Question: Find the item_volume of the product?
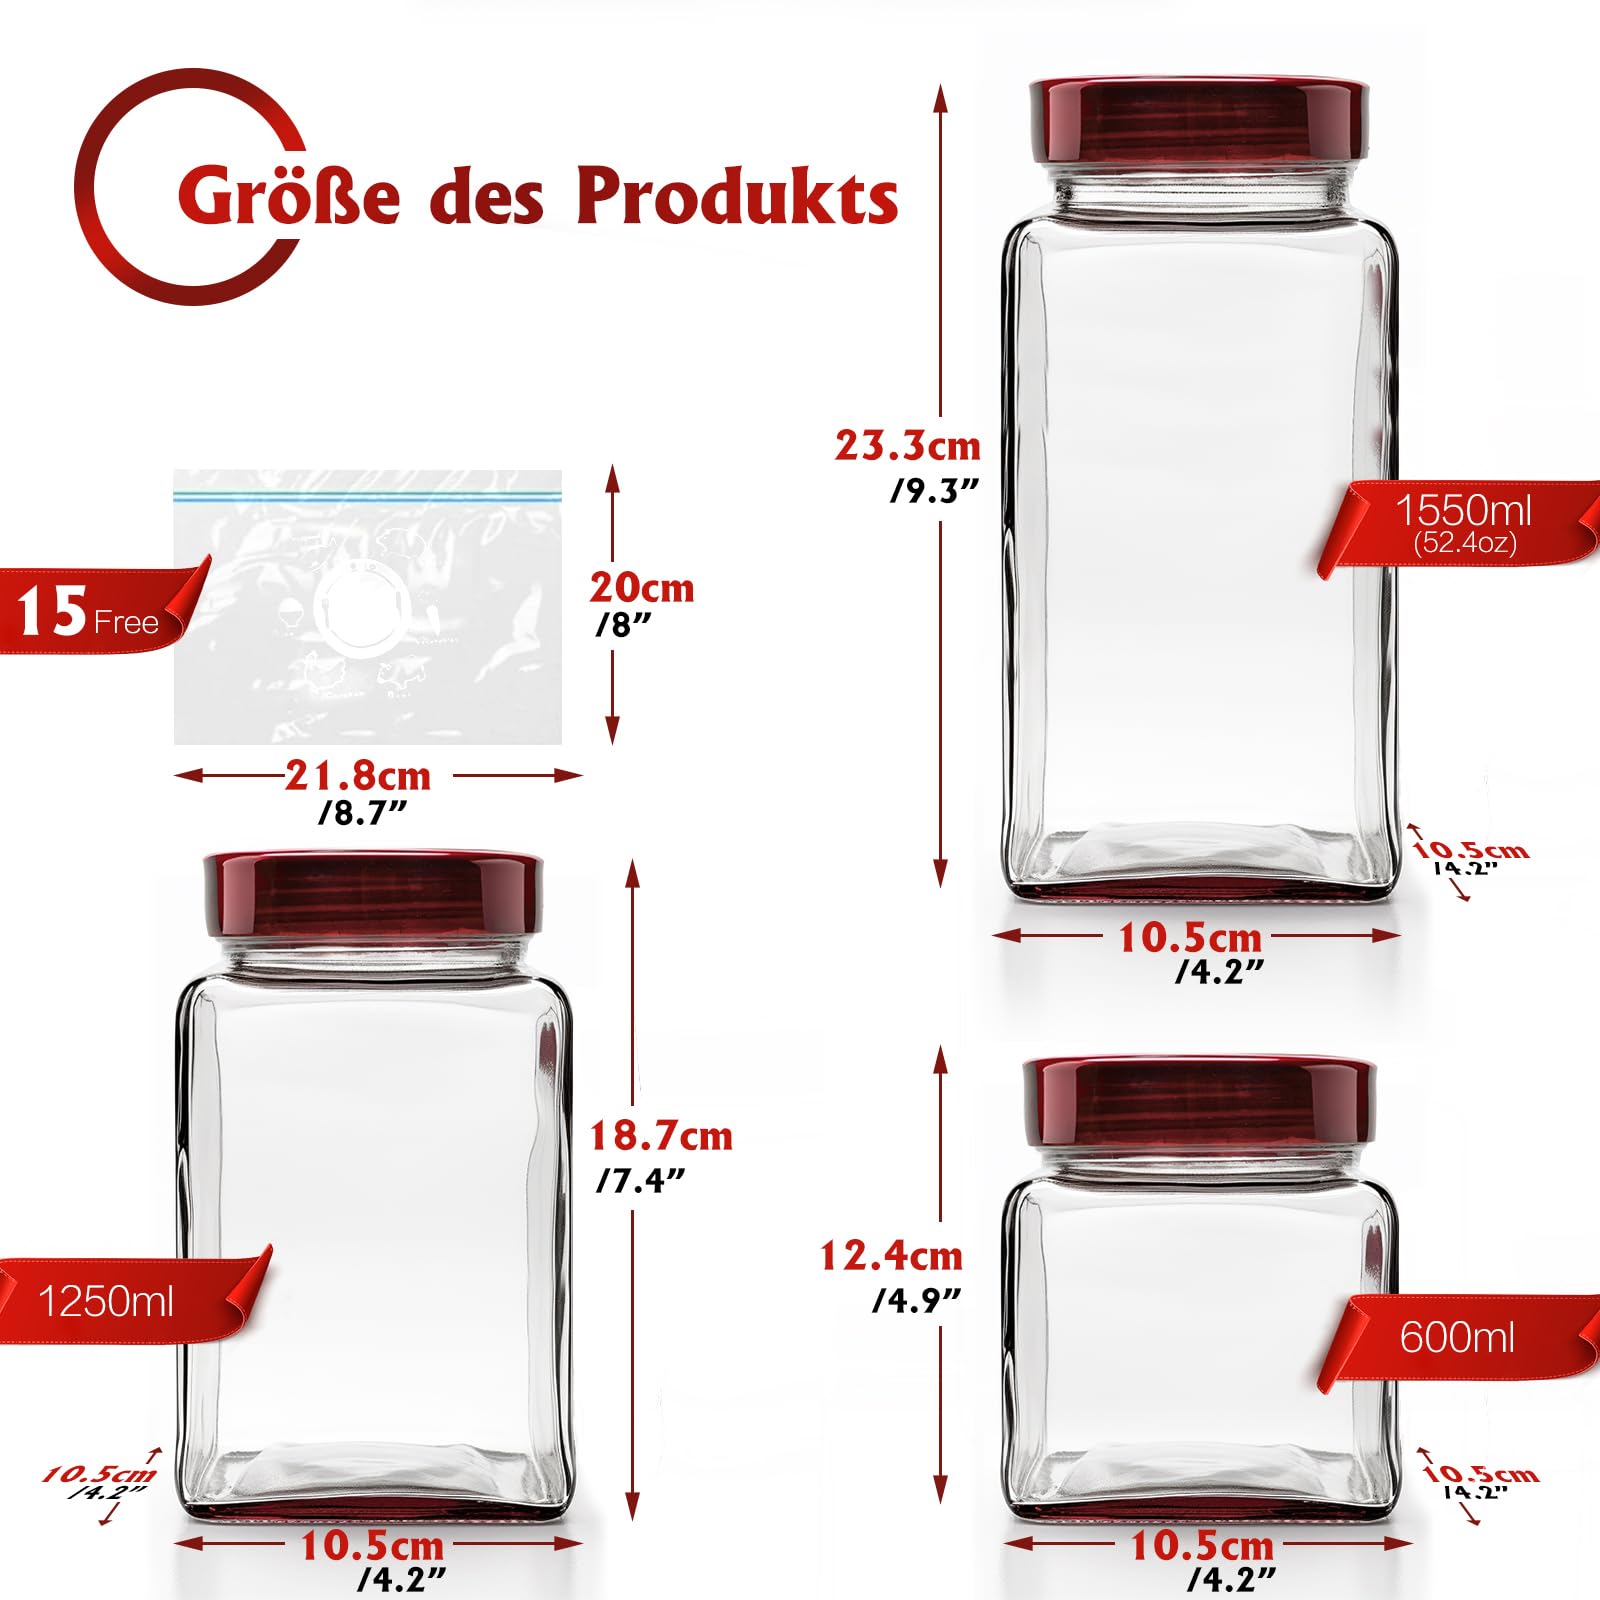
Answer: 1250.0 millilitre